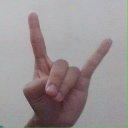
अक्षर: श